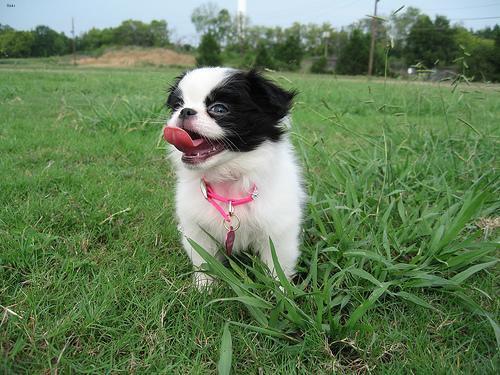
japanese chin